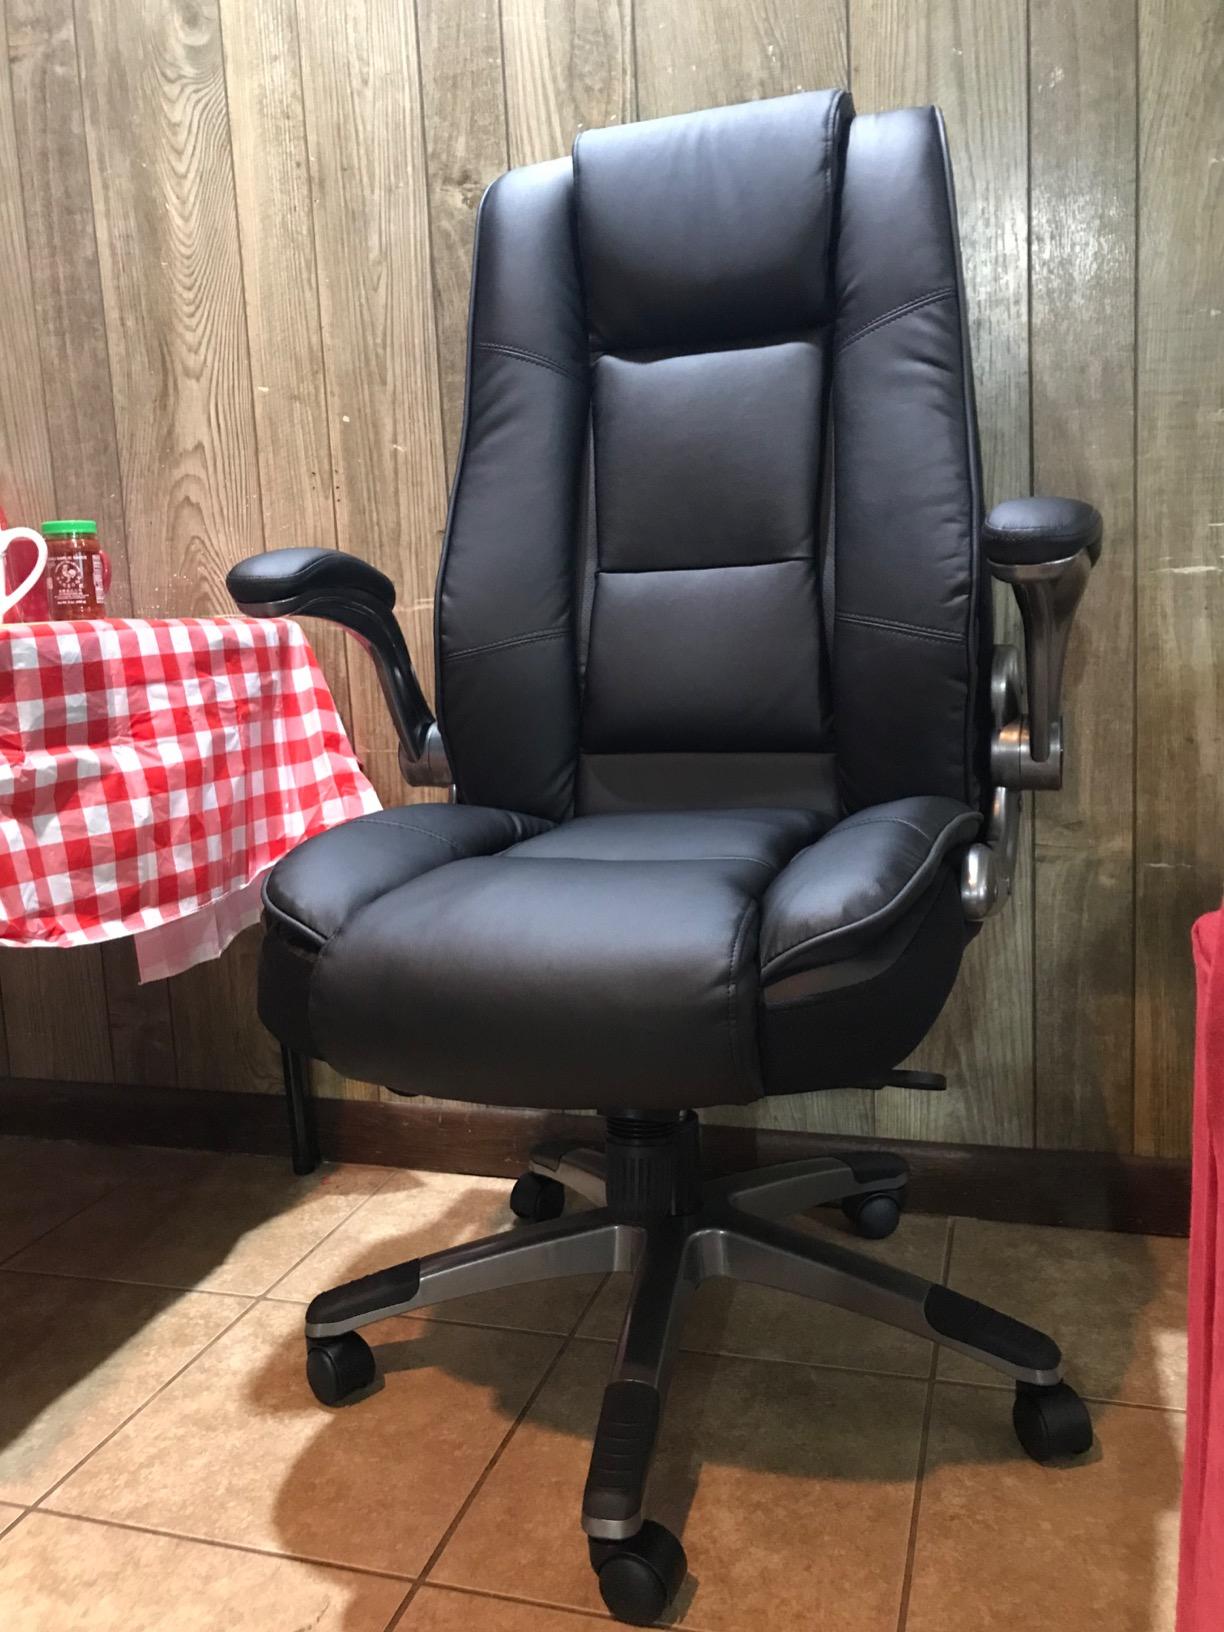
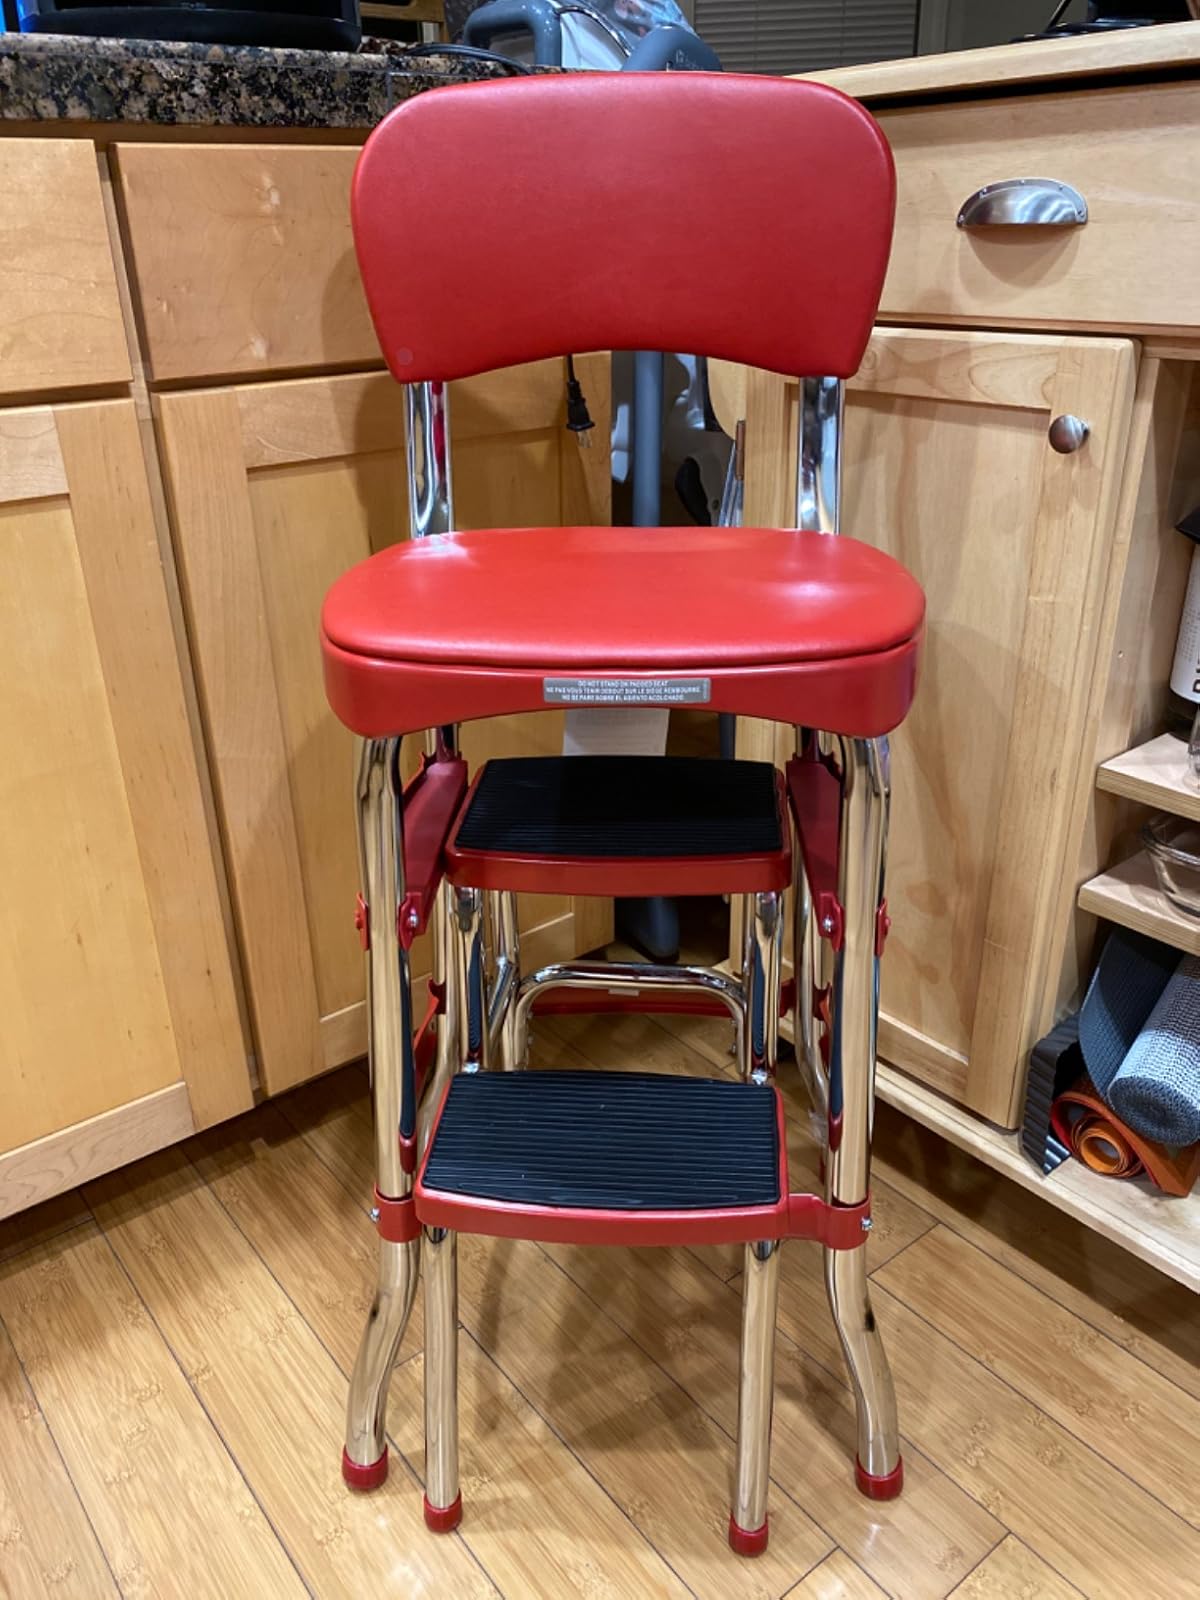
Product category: items_chair
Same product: no